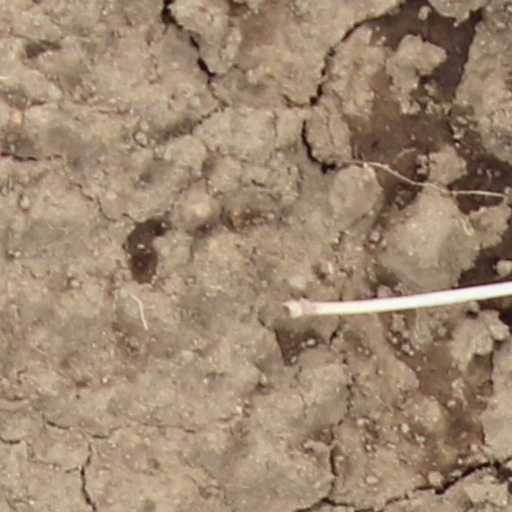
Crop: wheat